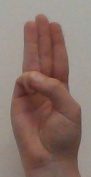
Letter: thaa